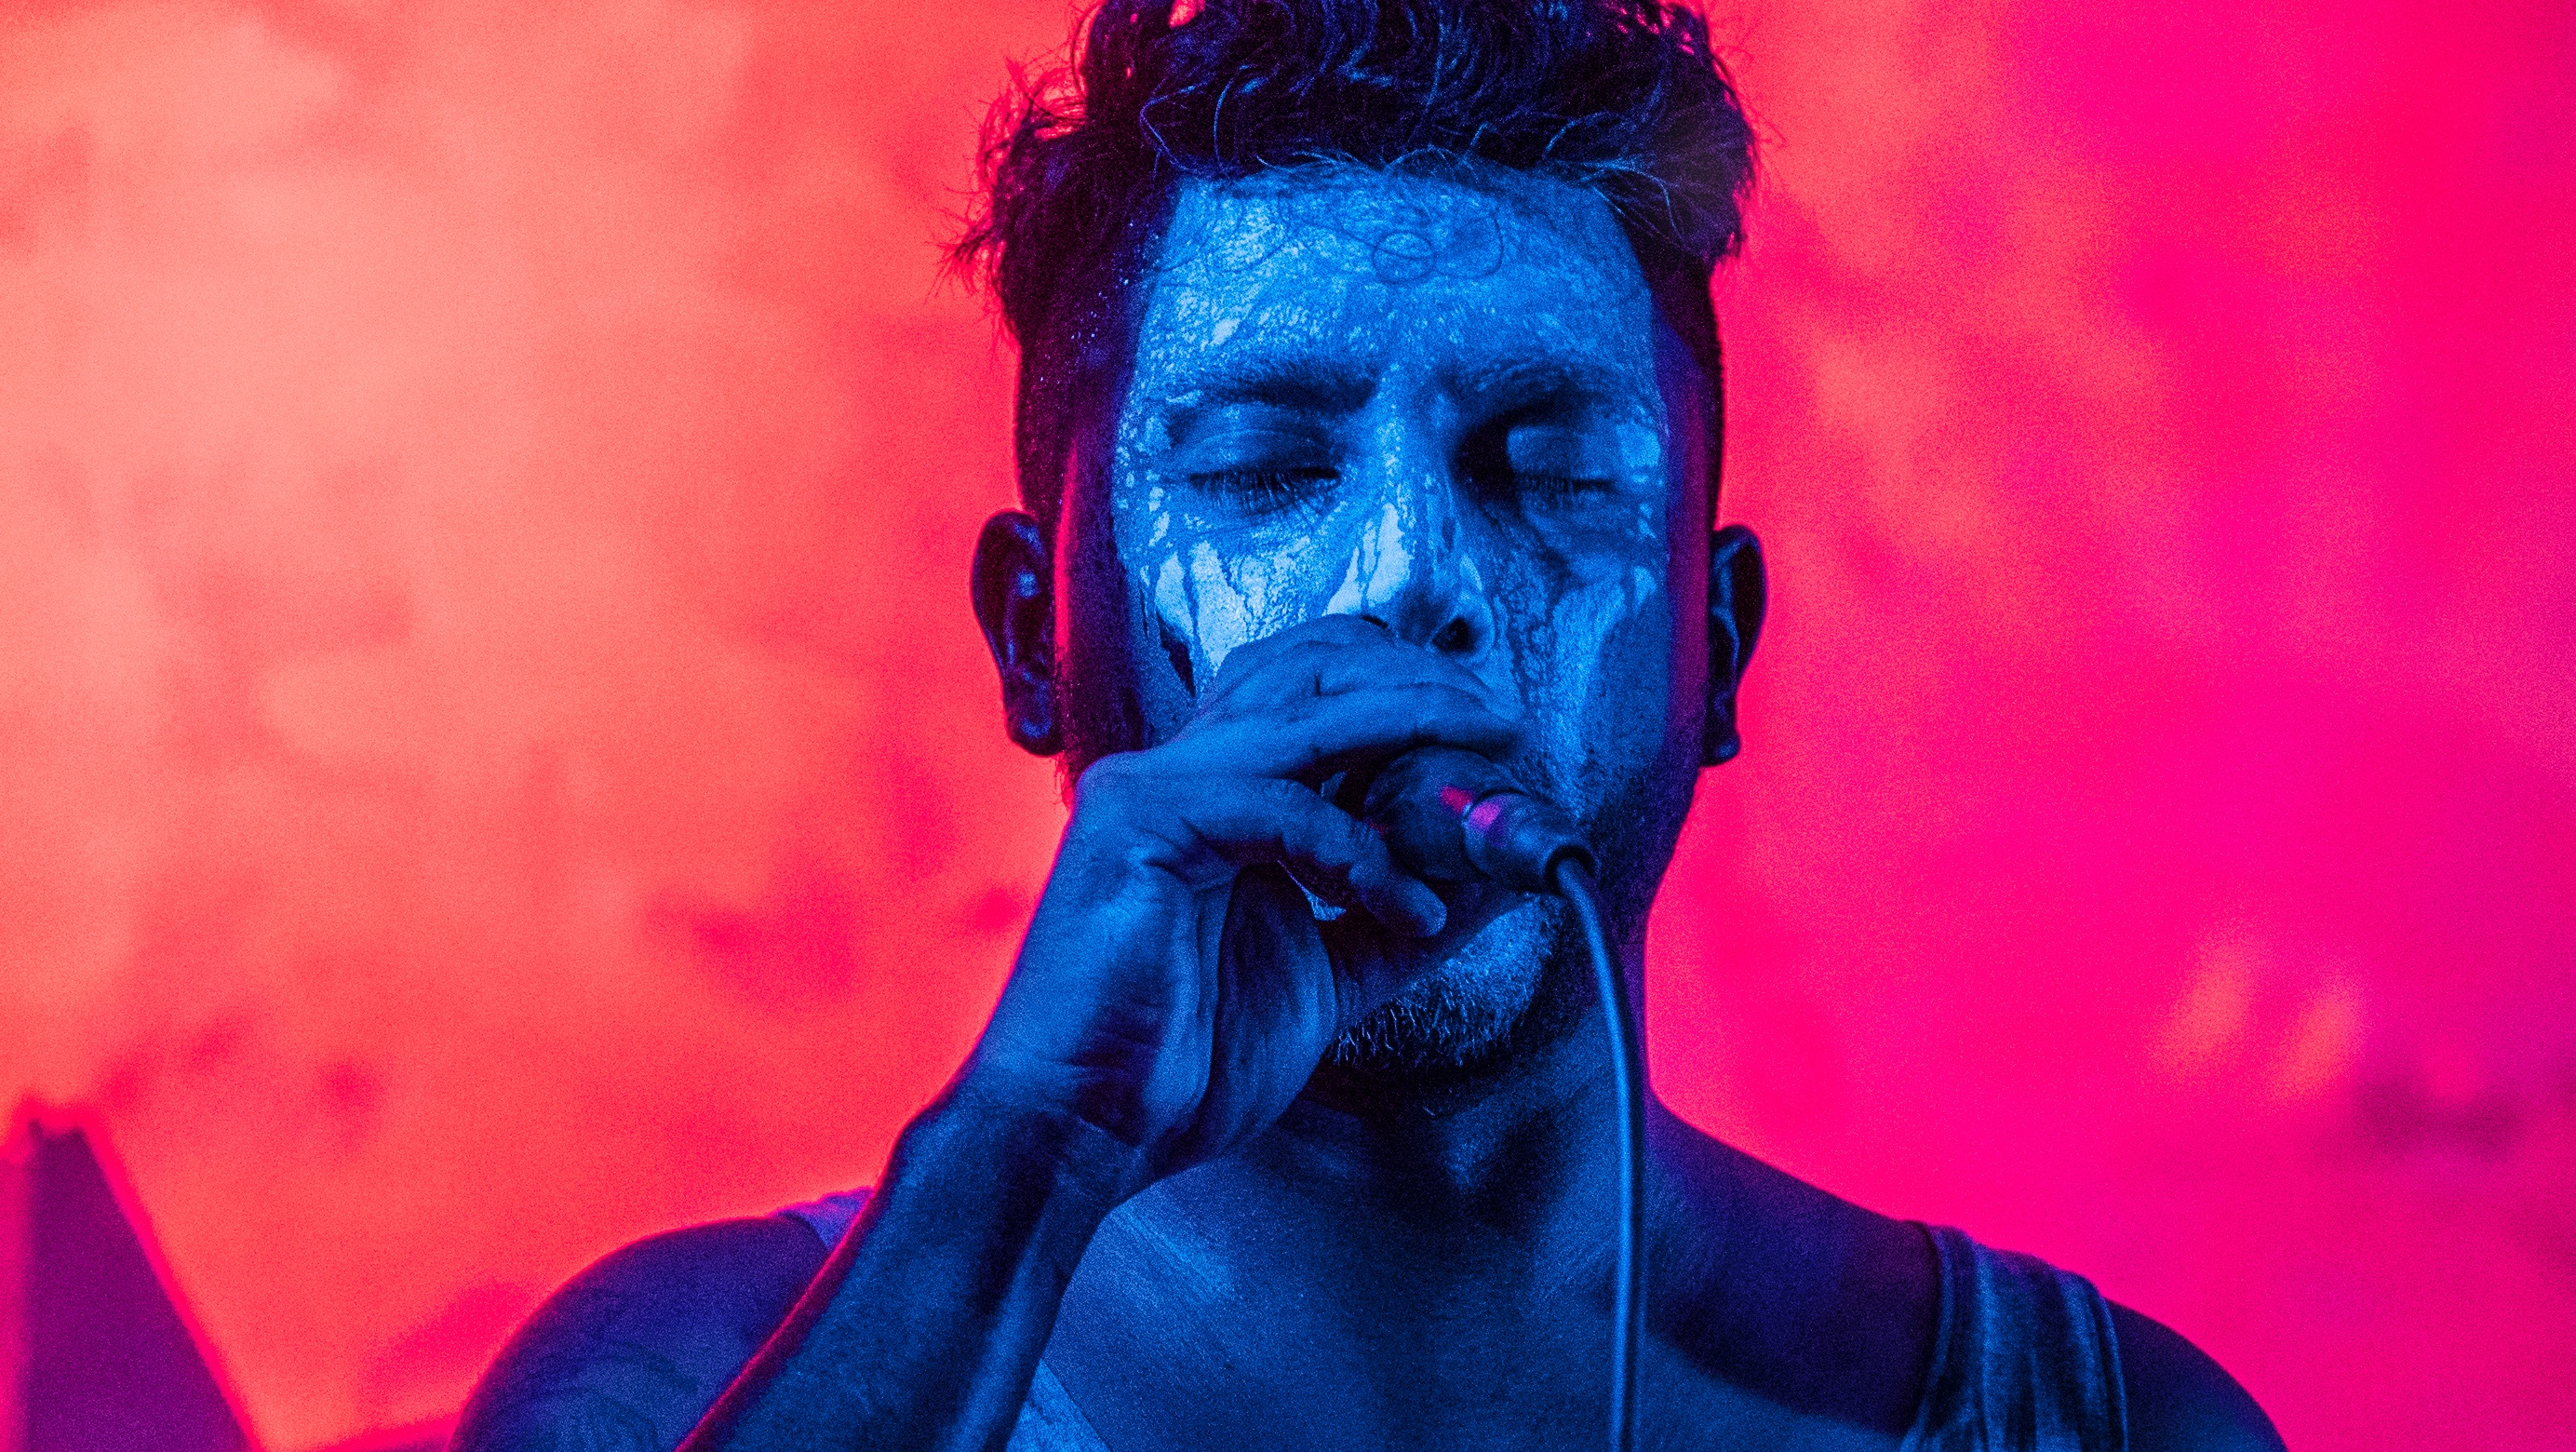
man, photography, male, guy, red, color, microphone, blue, holding, performance art, stage, performance, singing, entertainment